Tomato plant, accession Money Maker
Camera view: tilt-top (135 deg); turntable rotation: 300 degrees
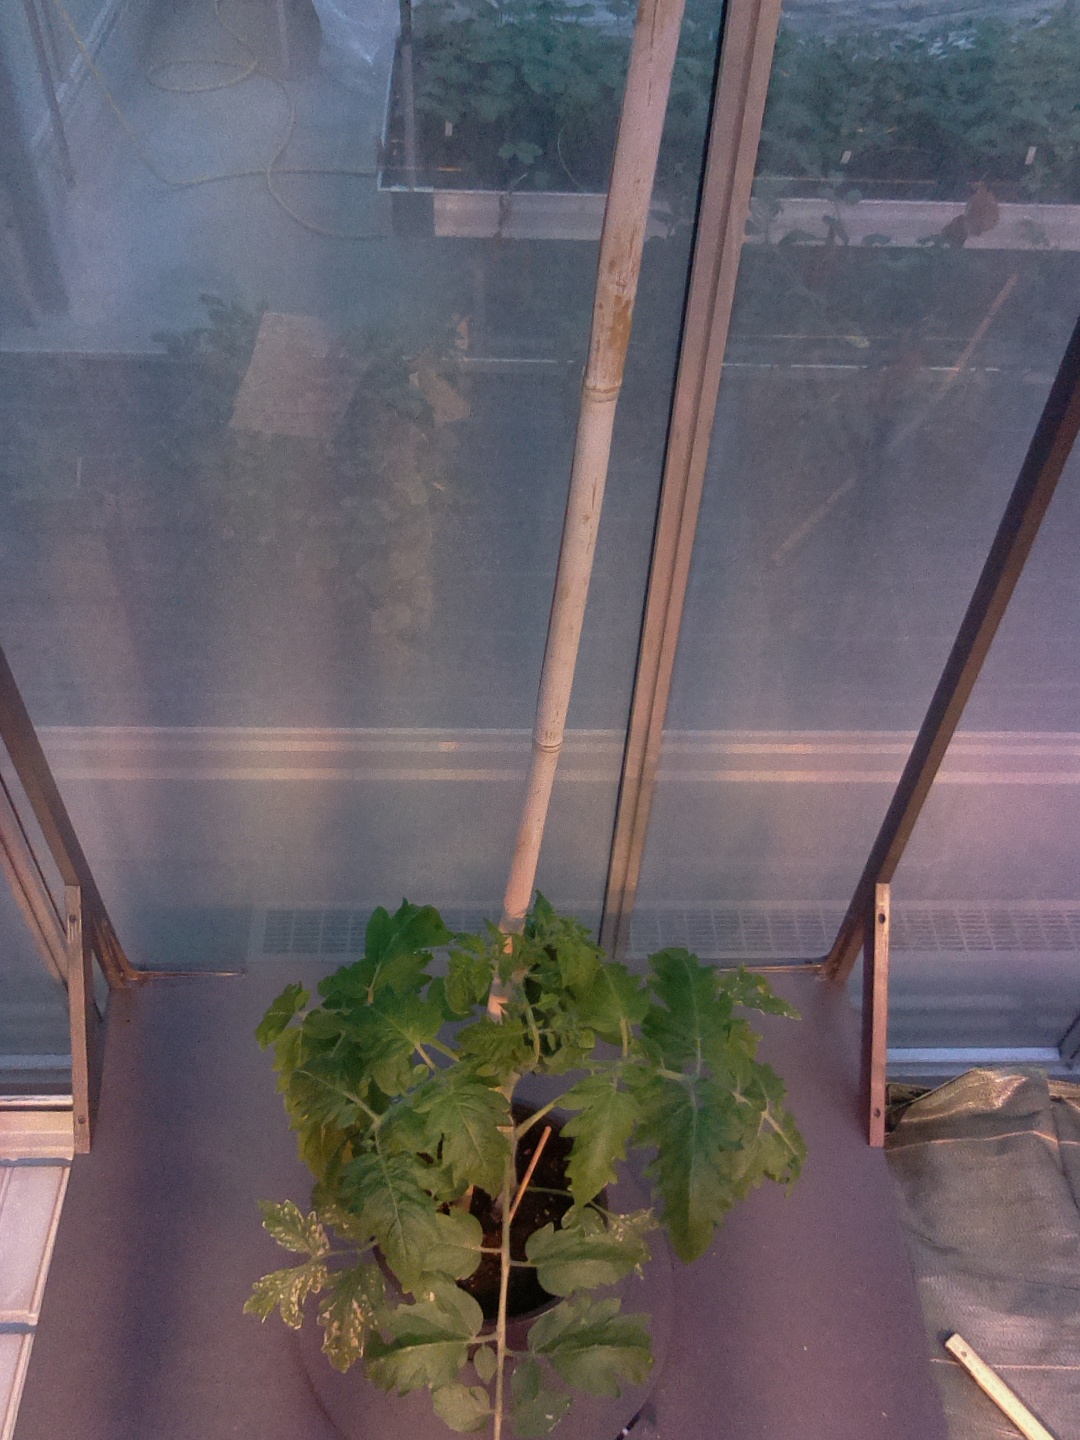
BBCH growth stage 53: 3 inflorescences visible